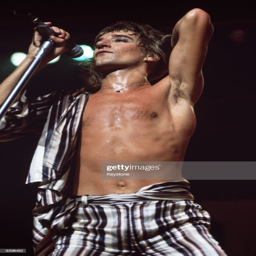
filming location born rock star and folk rock artist in concert .